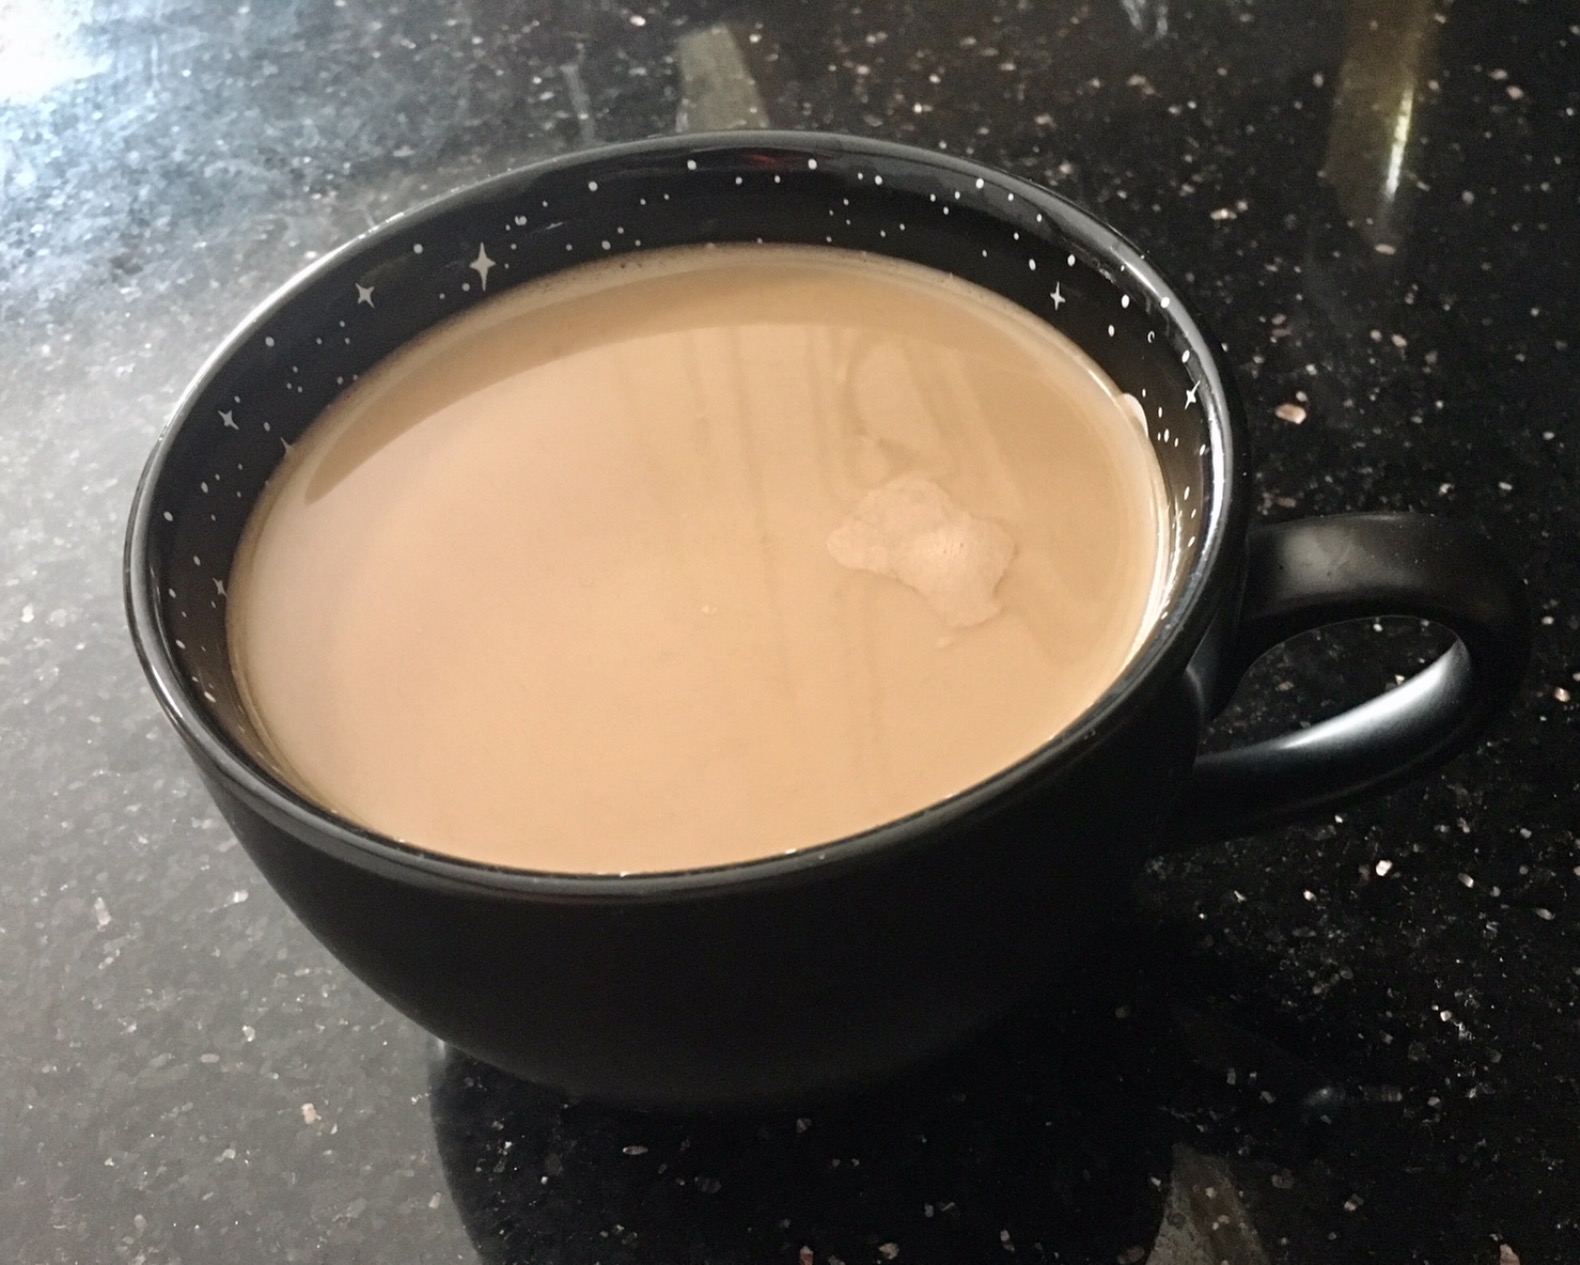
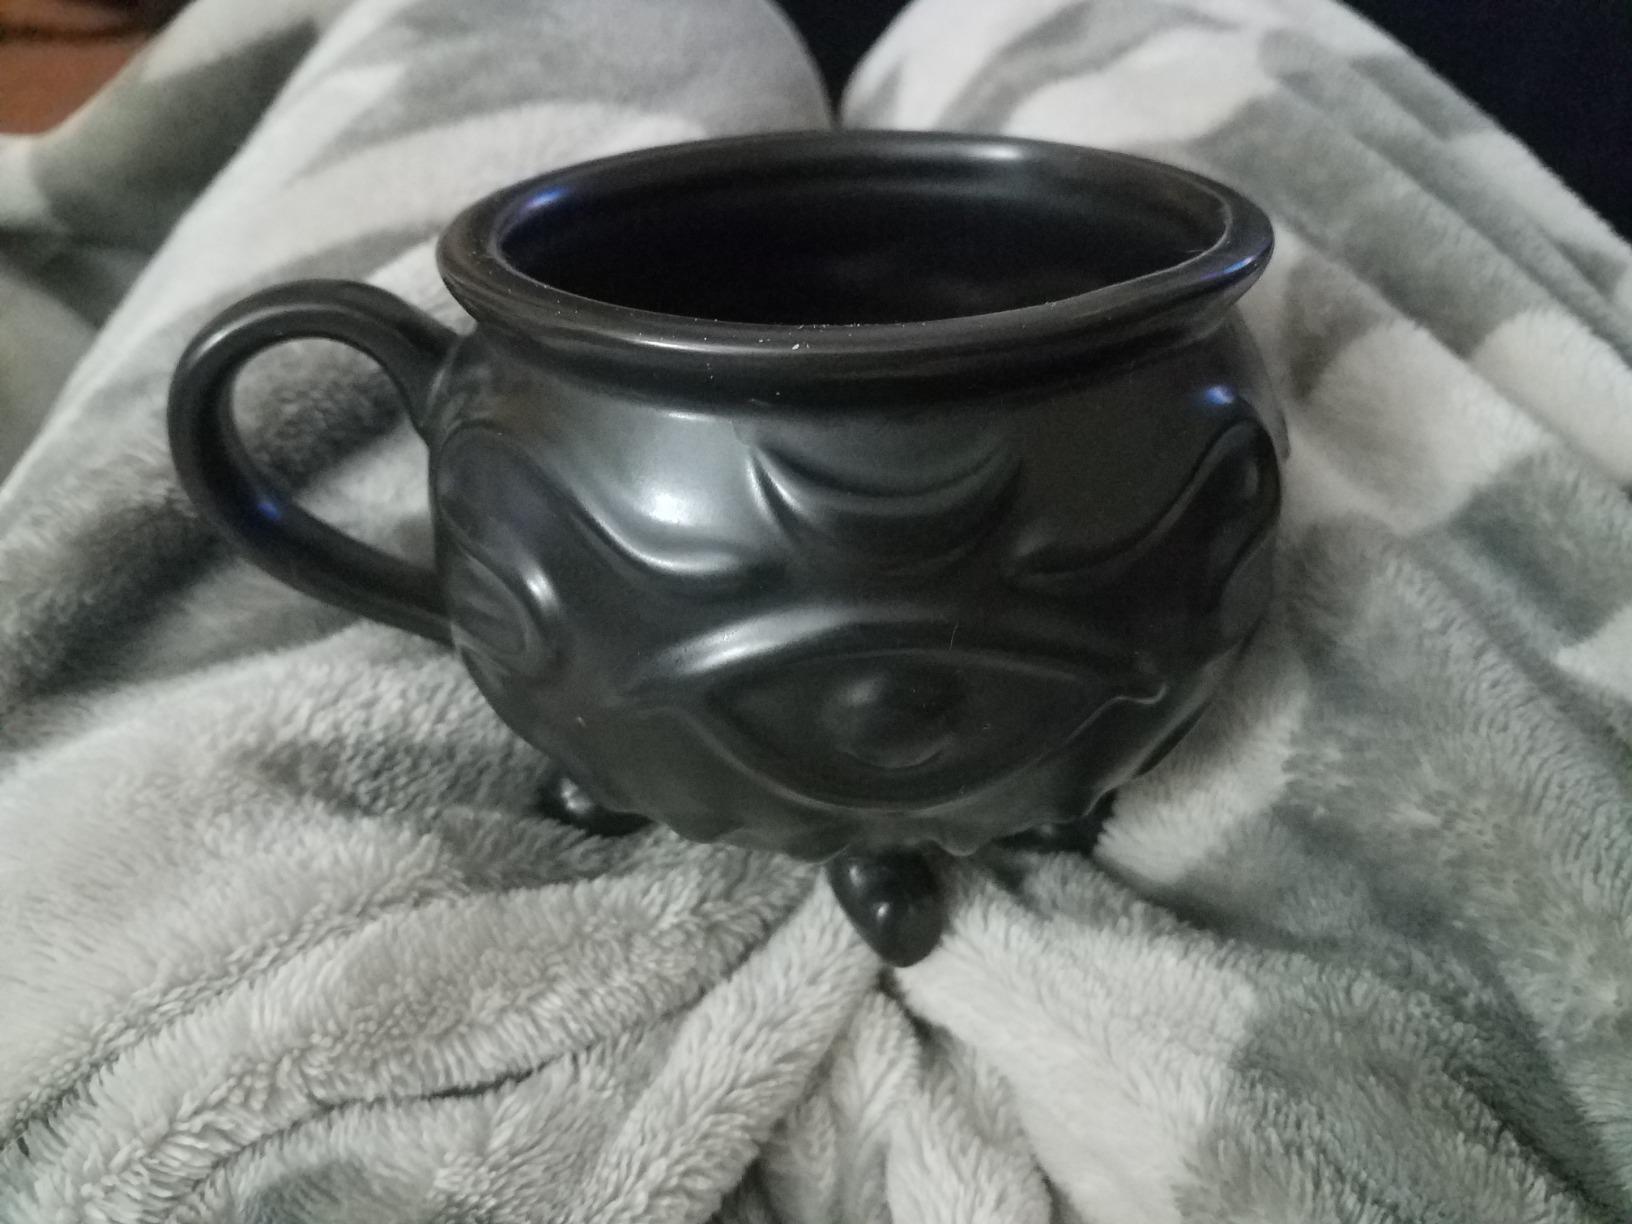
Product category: items_mug
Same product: no